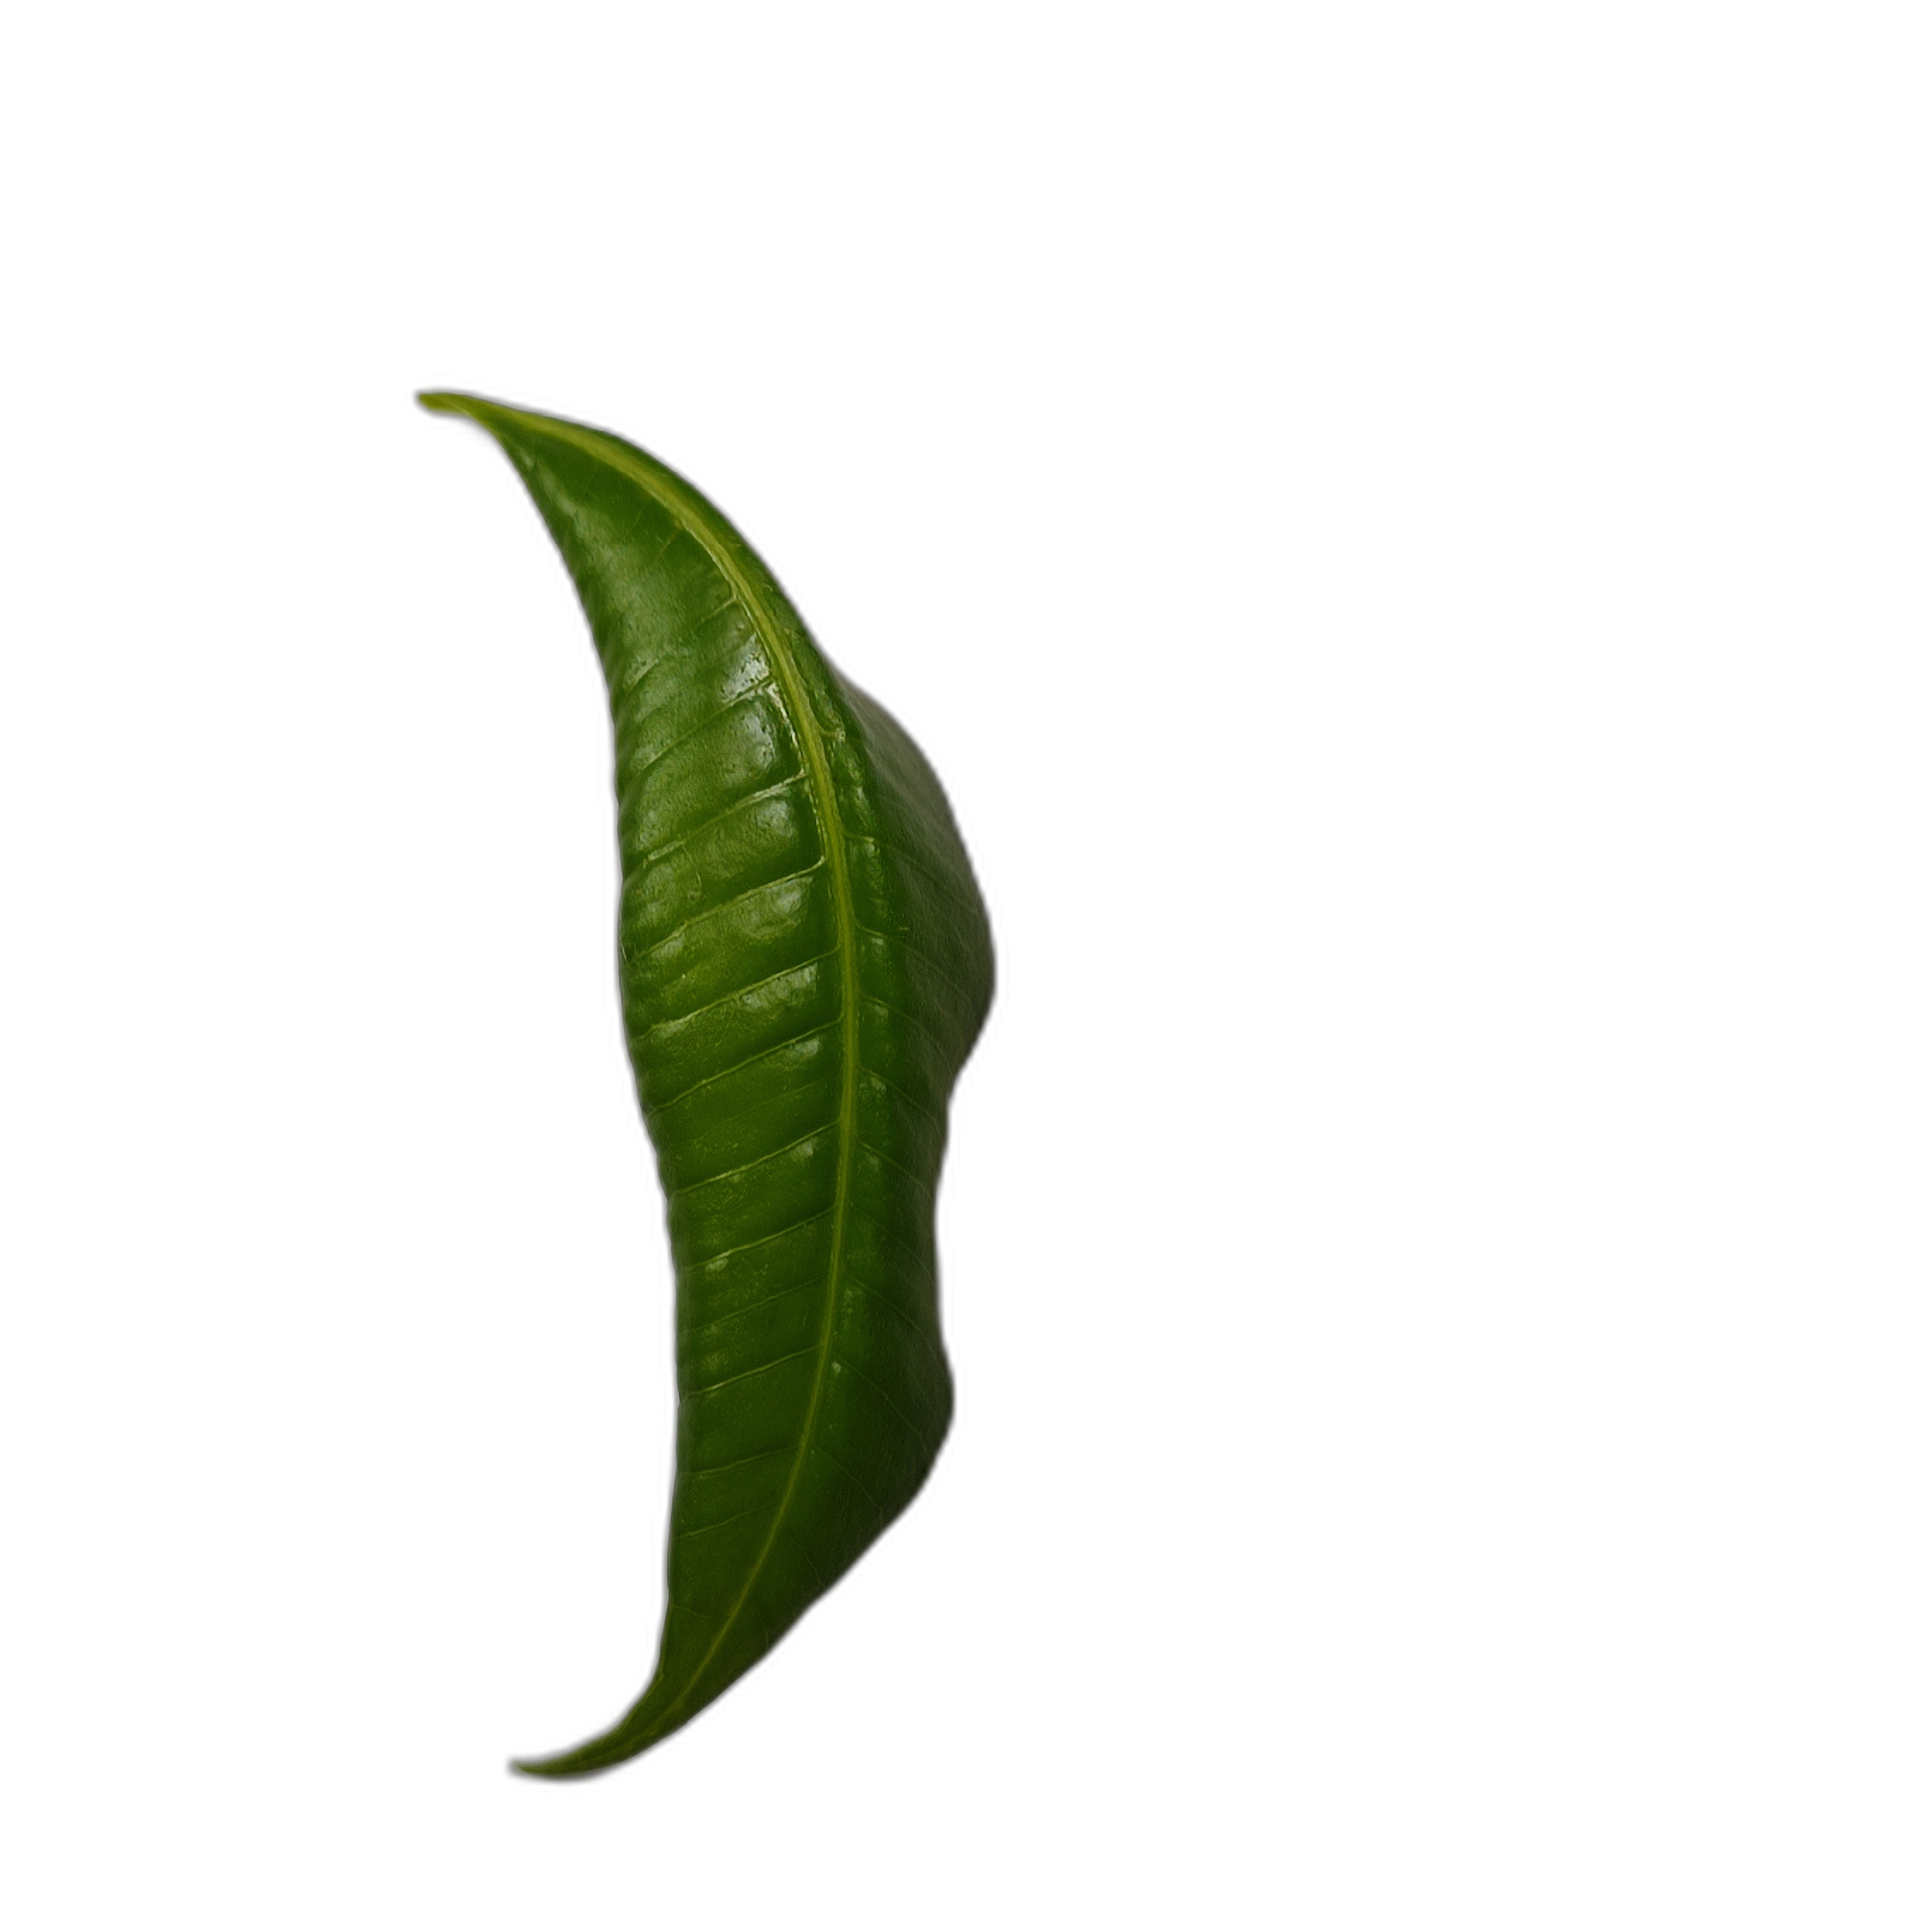
Label: healthy